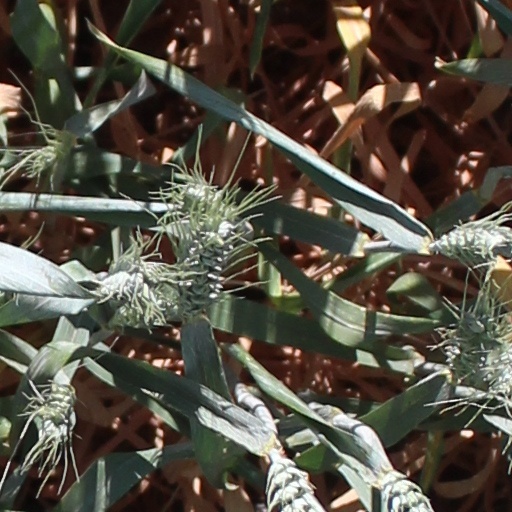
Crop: wheat